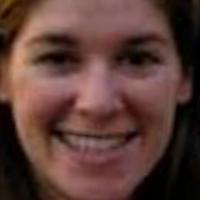
Age group: age 31-40